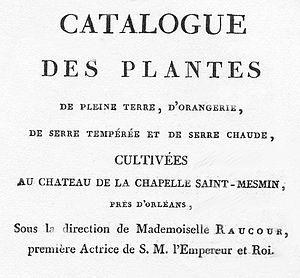
Catalogue des plantes (Château de La Chapelle Saint-Mesmin)
Françoise-Marie-Antoinette Saucerotte, dite Mademoiselle Raucourt ou Françoise Raucourt, née le 3 mars 1756 à Paris rue de La Vieille Boucherie et morte à Paris le 15 janvier 1815, est une actrice française.